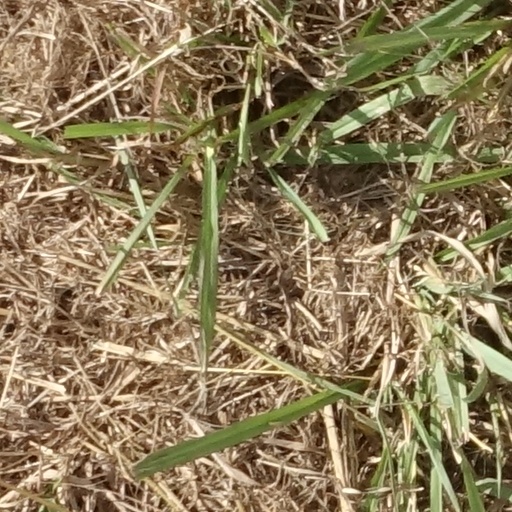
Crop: sorghum